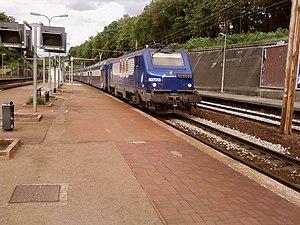
Gare de Chaville-Rive-Gauche (92)
La gare de Chaville-Rive-Gauche est une gare ferroviaire française de la ligne de Paris-Montparnasse à Brest, située sur le territoire de la commune de Chaville, dans le département des Hauts-de-Seine, en région Île-de-France.